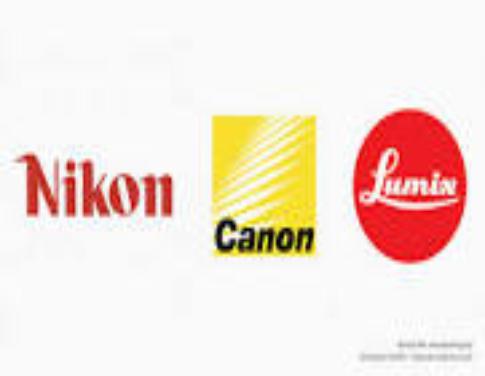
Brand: Canon
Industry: Electronic